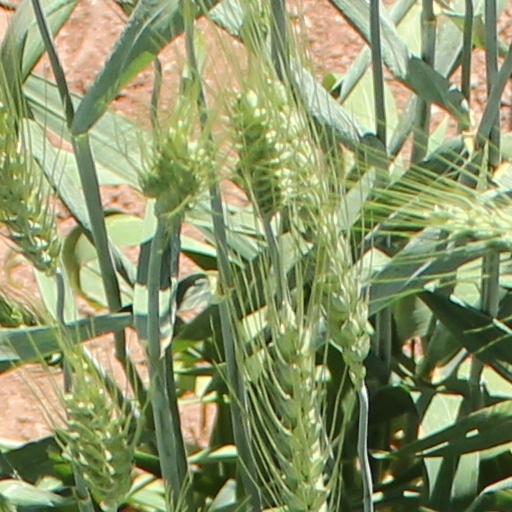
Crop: wheat